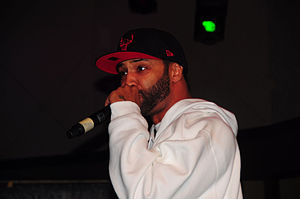
Joe Budden
Joe Budden, 2010
Joseph Anthony Budden er en amerikansk rapper, født i Spanish Harlem i New York. Han er af puertoricansk afstamning.